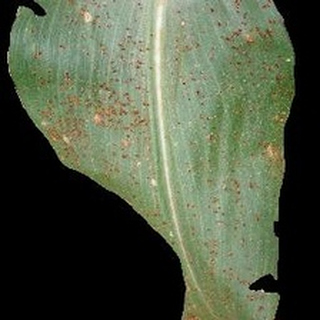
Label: corn_common_rust